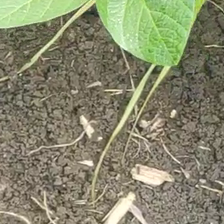
Weed species: Lavhala_(Cyperus_Rotundus)